Widow Jane Mine

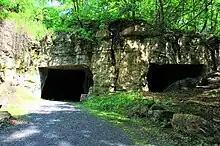
Entrance to the Widow Jane Mine

Entrances to the Widow Jane Mine were created to be large enough to accommodate wagons and horses and for the transportation of waste rock and dolomite. Workers used sledgehammers to drive star drills into the rock and carve out blasting holes for black powder.